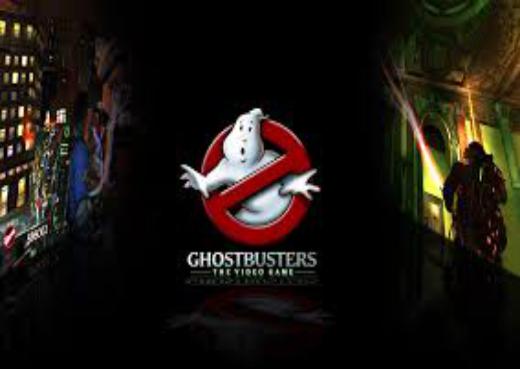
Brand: Ghostbusters
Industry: Leisure